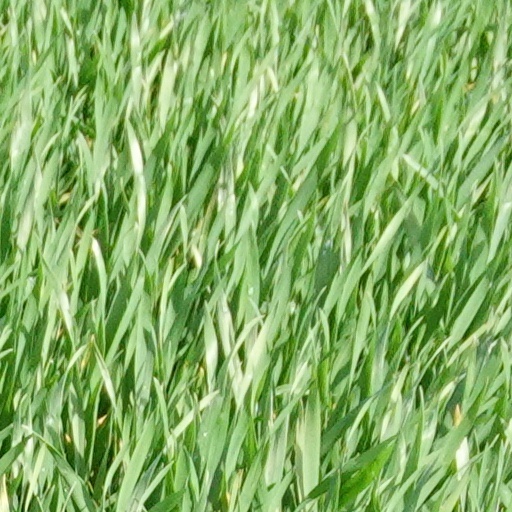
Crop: wheat